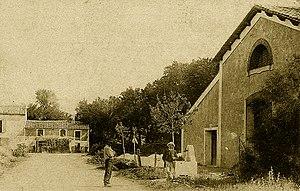
Cave Couderc à Saliers, en Camargue
La viticulture en Camargue, connue dès le XVᵉ siècle autour d'Aigues-Mortes, s'est fortement développée entre la fin du XIXᵉ et la première moitié du XXᵉ siècle. Elle eut même la réputation d'être une productrice industrielle de vin. Son essor fut consécutif à l'apparition du phylloxera, dont les terres camarguaises furent exemptées tant grâce à leurs sables où l'insecte ne peut survivre qu'à leur irrigation qui le noie. Ce type de viticulture de substitution recula devant la riziculture et laissa place à des vignobles plus adaptés en particulier en Petite Camargue. Nombre de producteurs se sont orientés vers la mise en marché de vins issus de la viticulture biologique